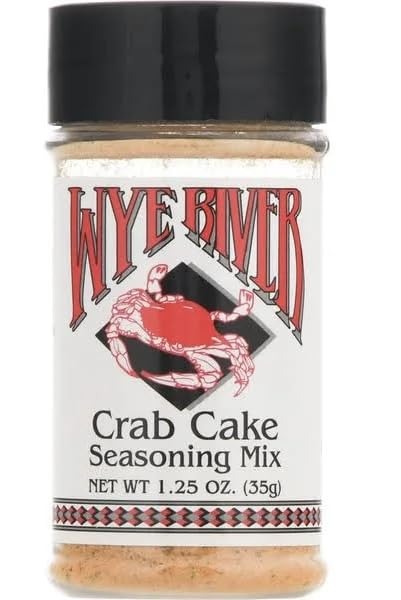
Item Name: Wye River Crab Cake Seasoning Mix, 1.25 oz
Product Description: www.wyeriverseasonings.com.
Value: nan
Unit: None

Price: 1.88